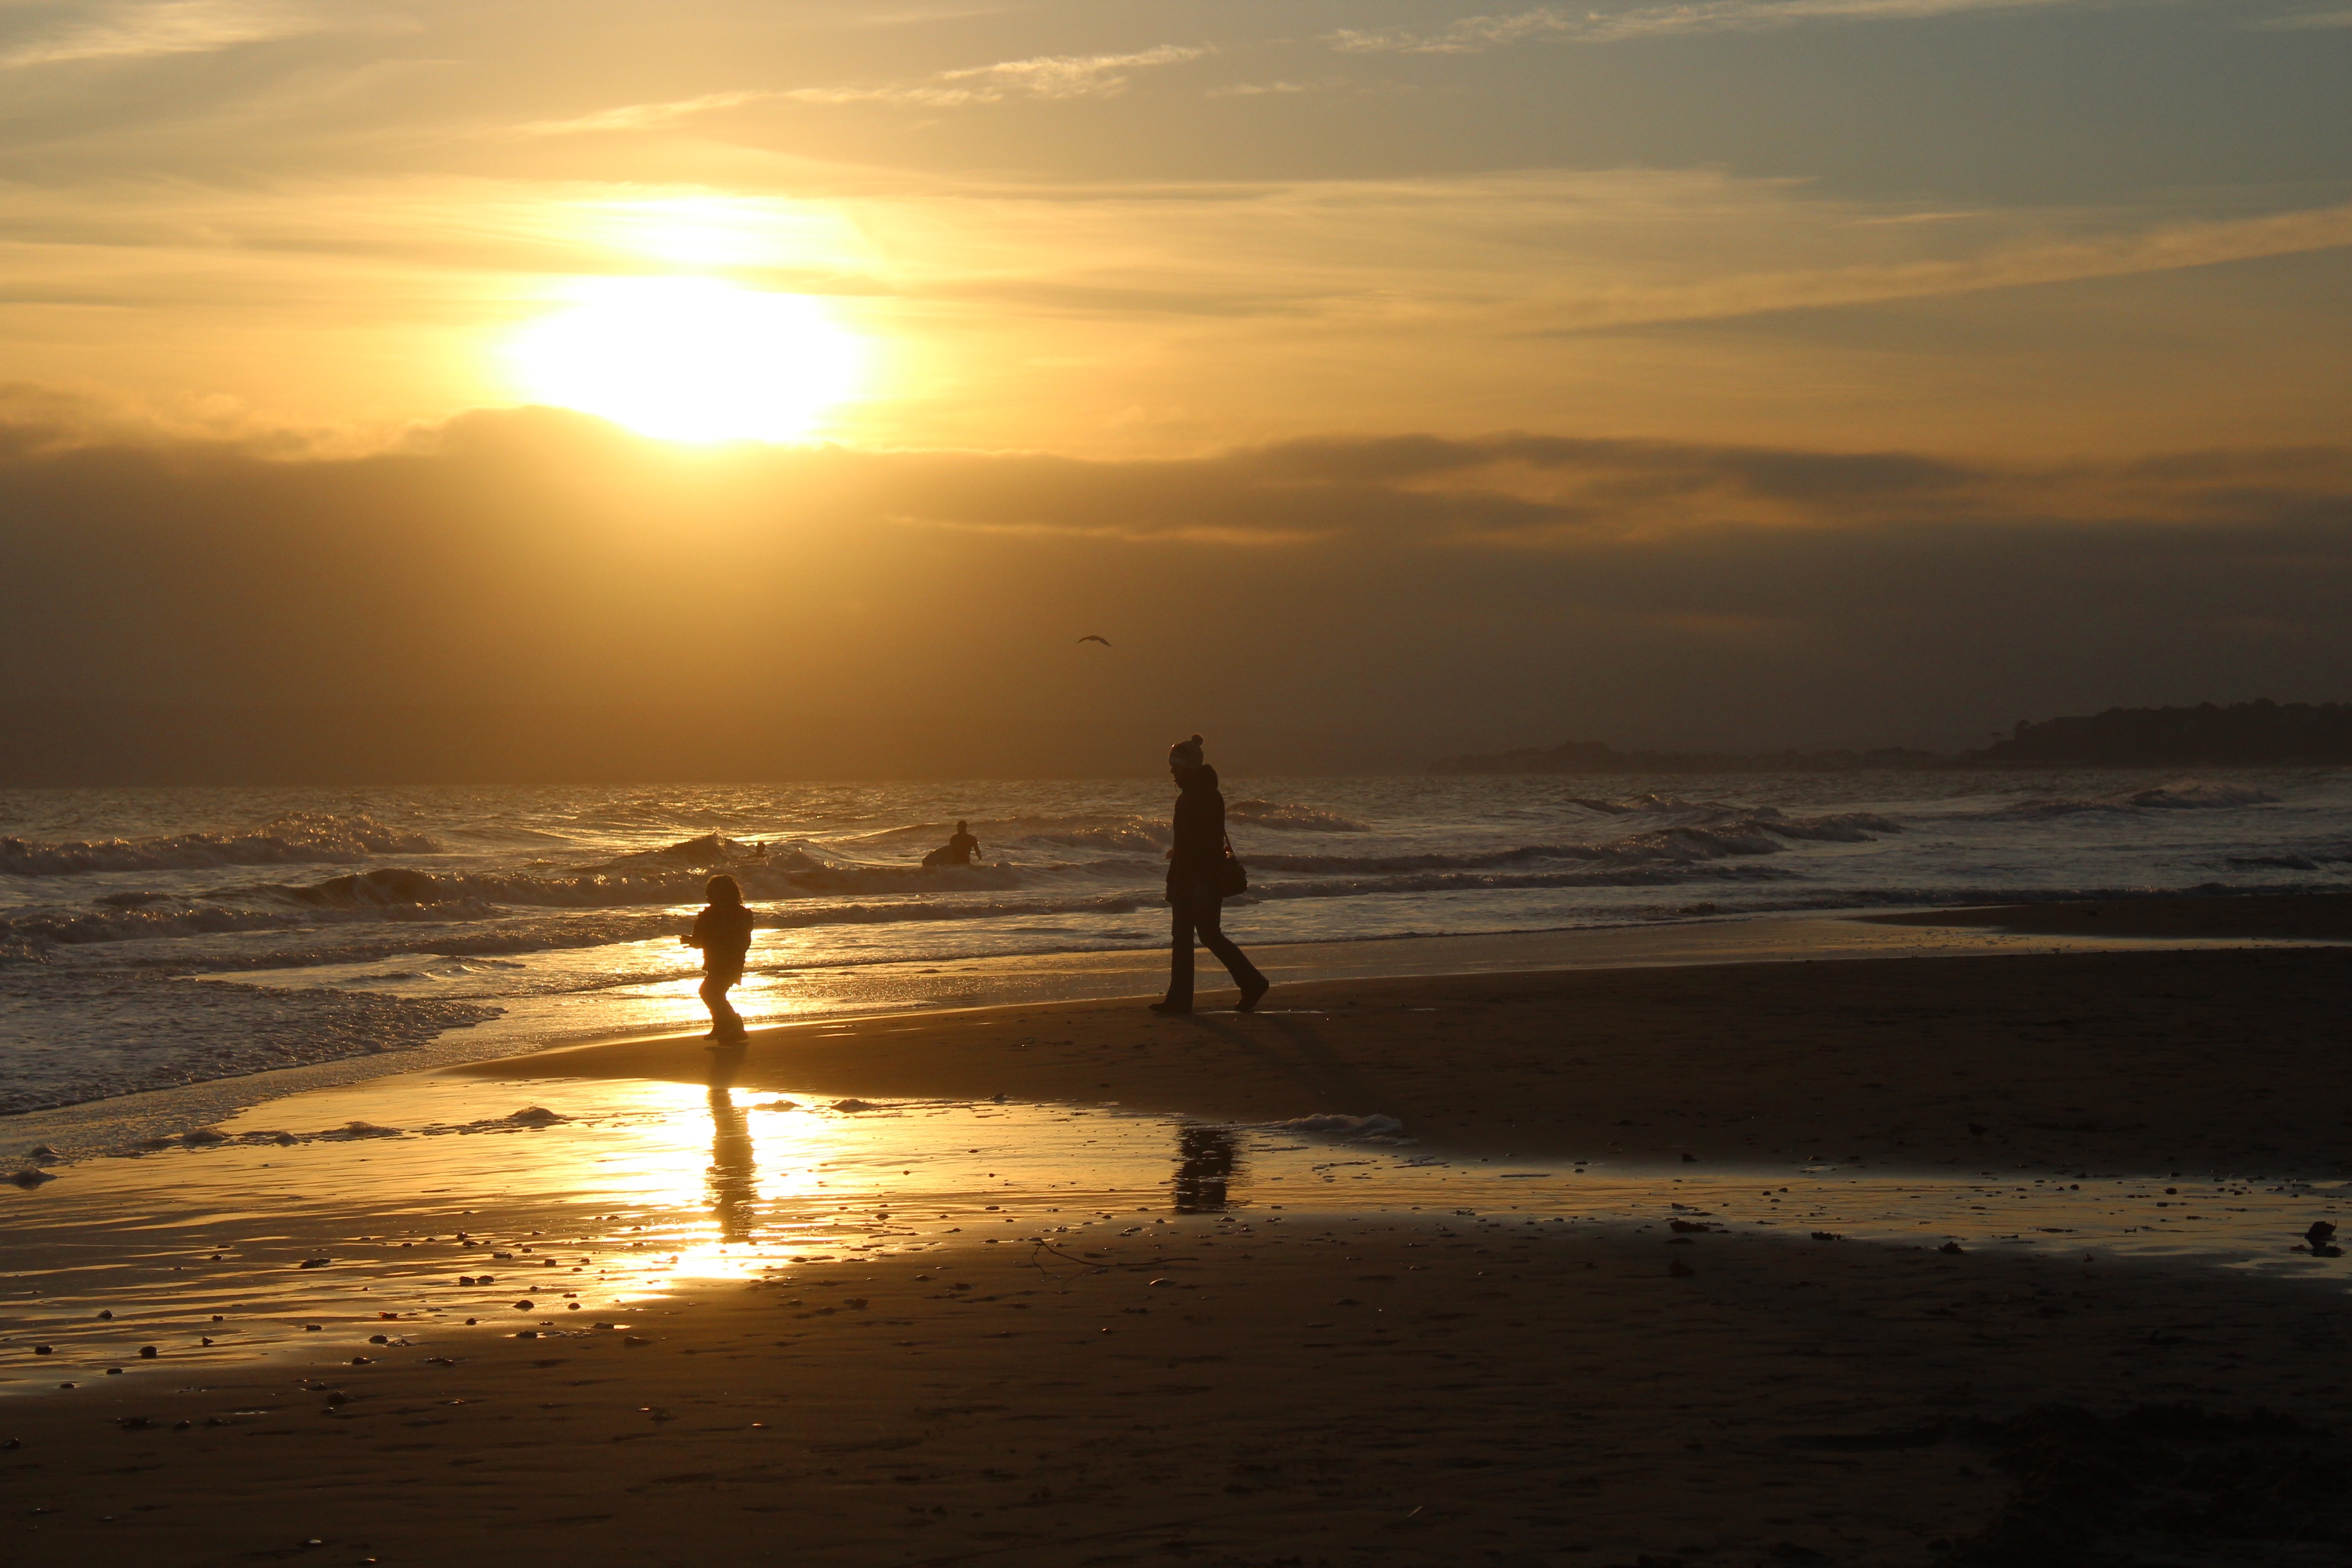
beach, sea, coast, water, sand, ocean, horizon, person, group, people, sky, girl, sun, woman, sunrise, sunset, sunlight, morning, shore, wave, dawn, summer, vacation, travel, dusk, female, evening, young, holiday, freedom, together, lifestyle, leisure, healthy, body of water, activity, cheerful, outdoors, family, fun, friends, happy, happiness, women, joy, active, afterglow, beach fun, wind wave